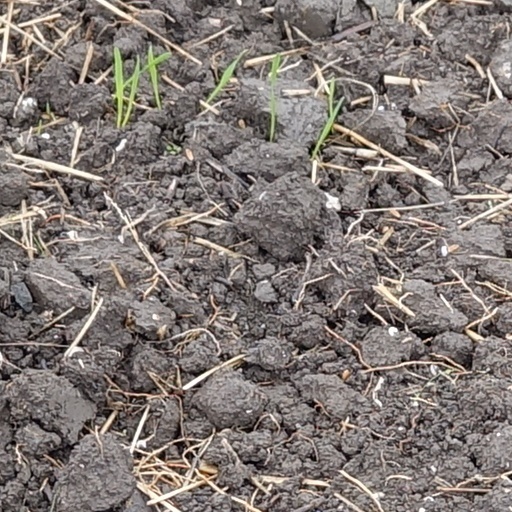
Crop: wheat